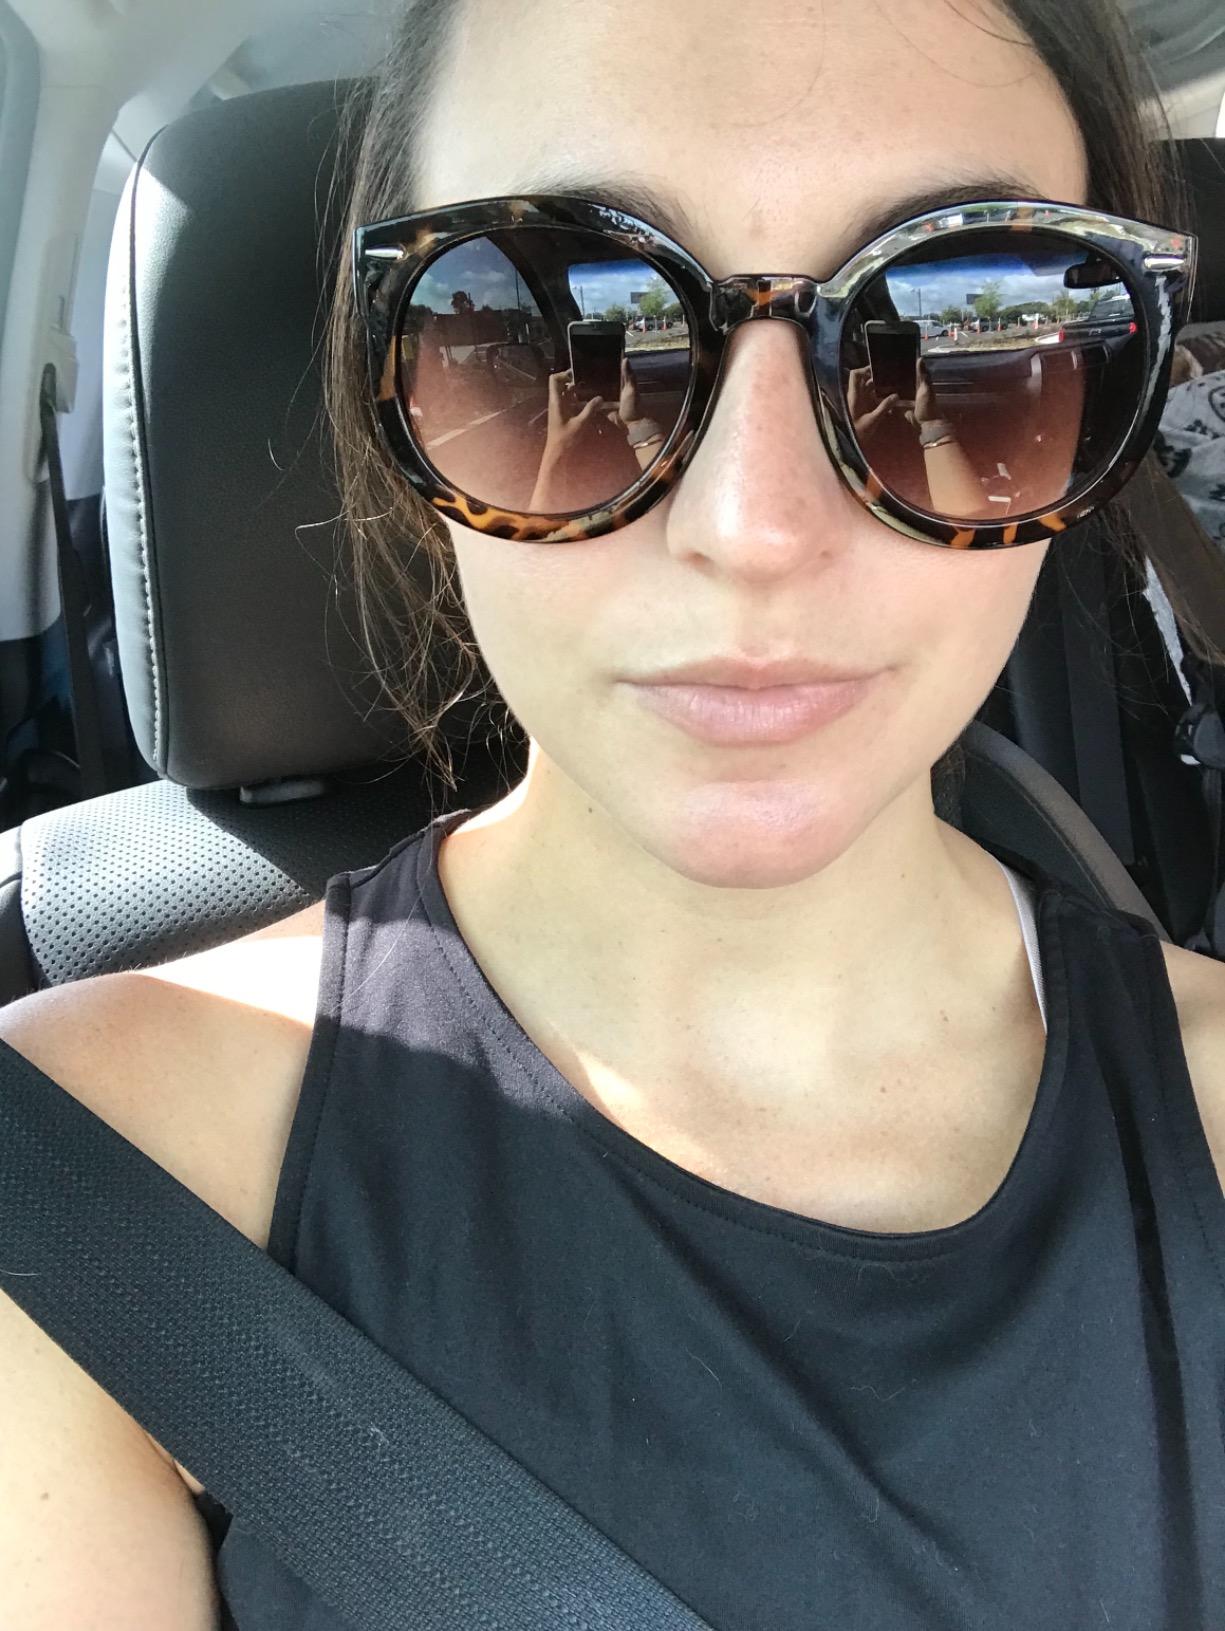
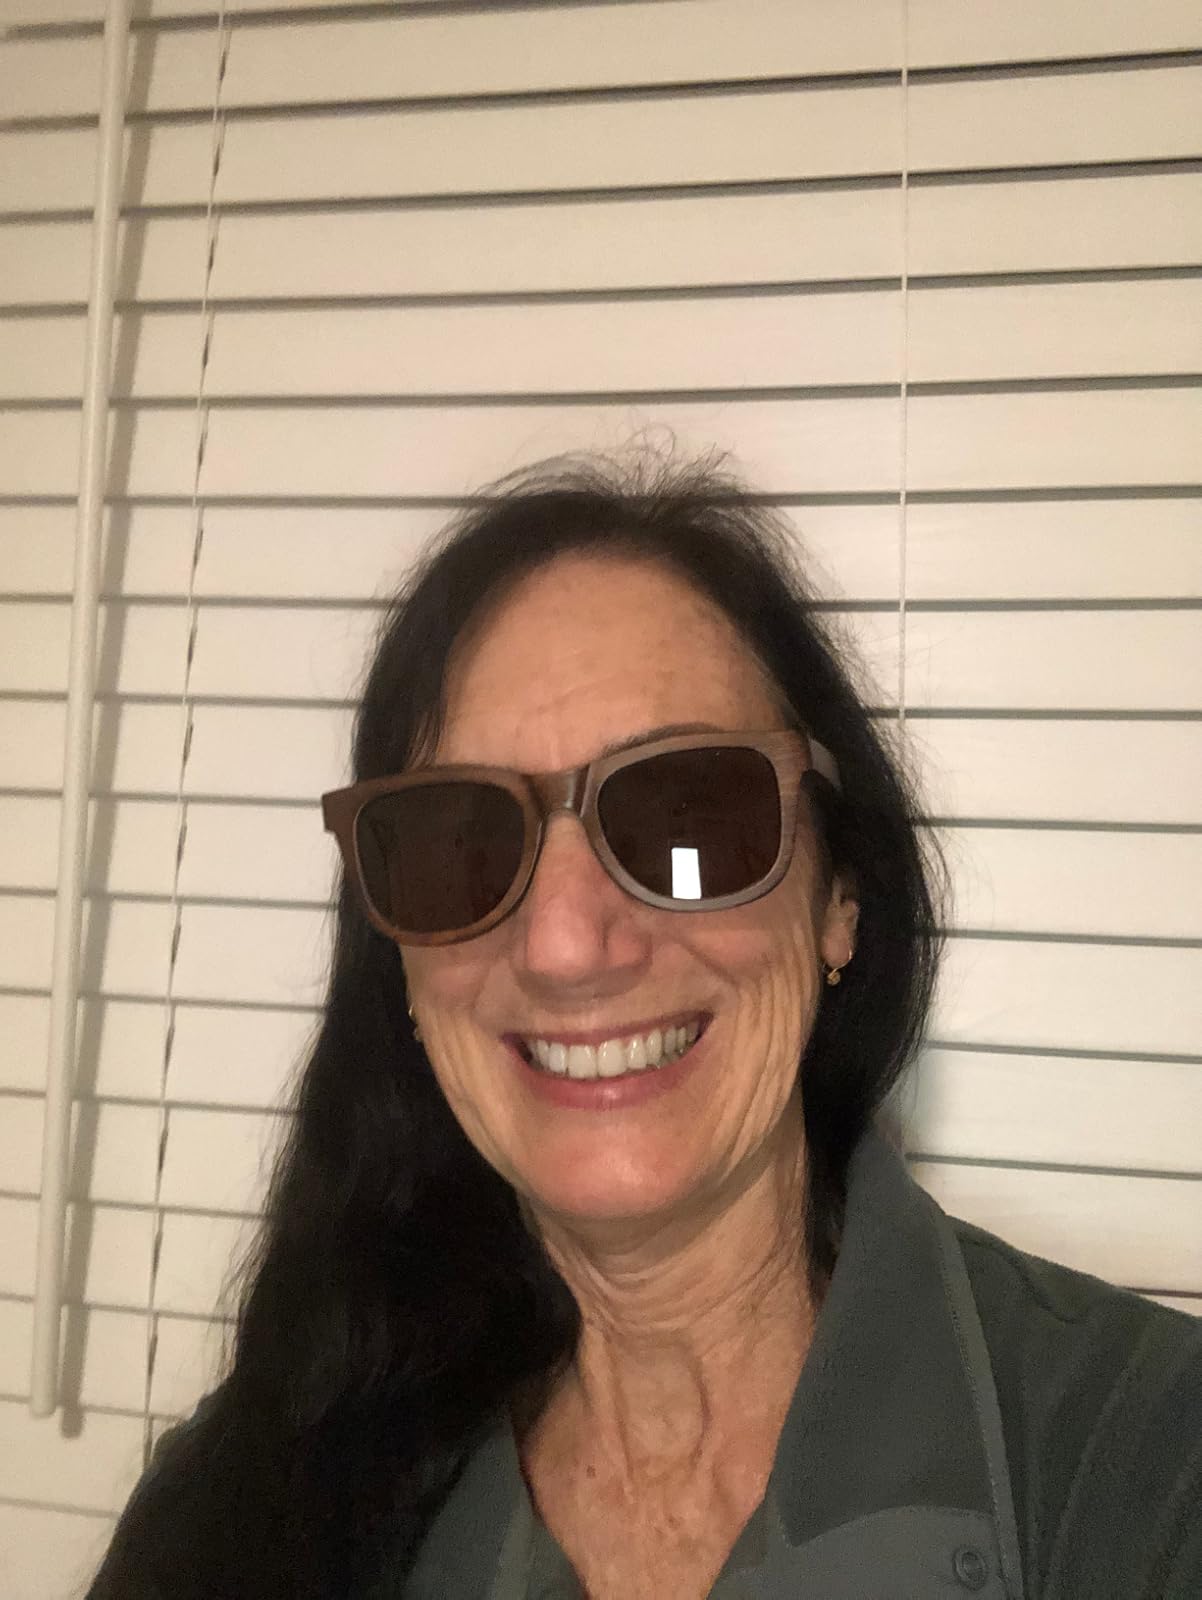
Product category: accessories_sunglasses
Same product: no